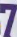
Number: 7